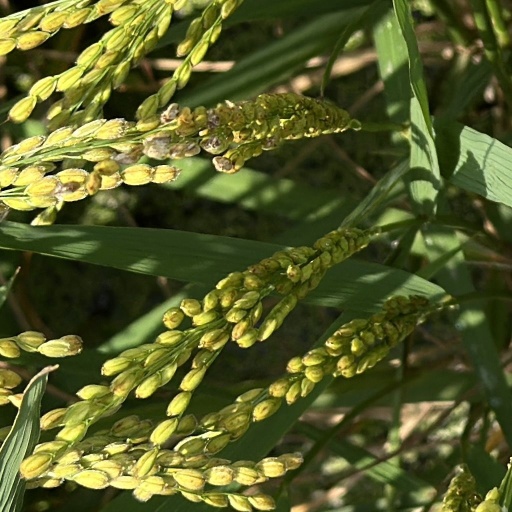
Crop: rice